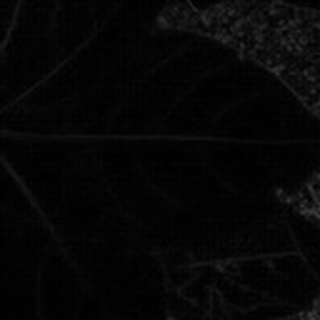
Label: healthy_cotton